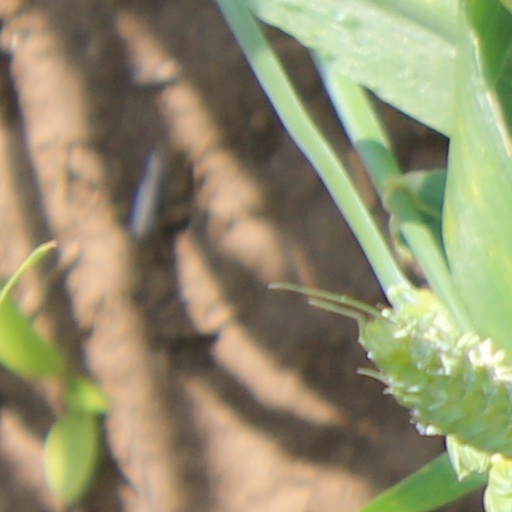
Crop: wheat